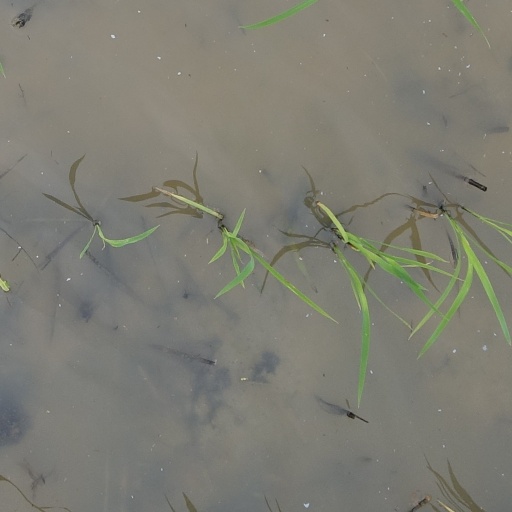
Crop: rice